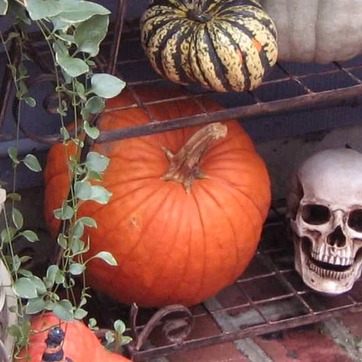
Material: food